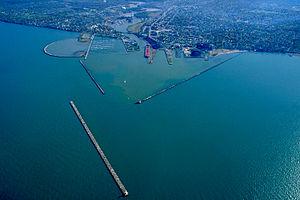
Le phare de Lorain Harbor (est), est un phare situé sur le brise-lames est du port de Lorain sur la rive du lac Érié dans le comté d'Erie, Ohio.